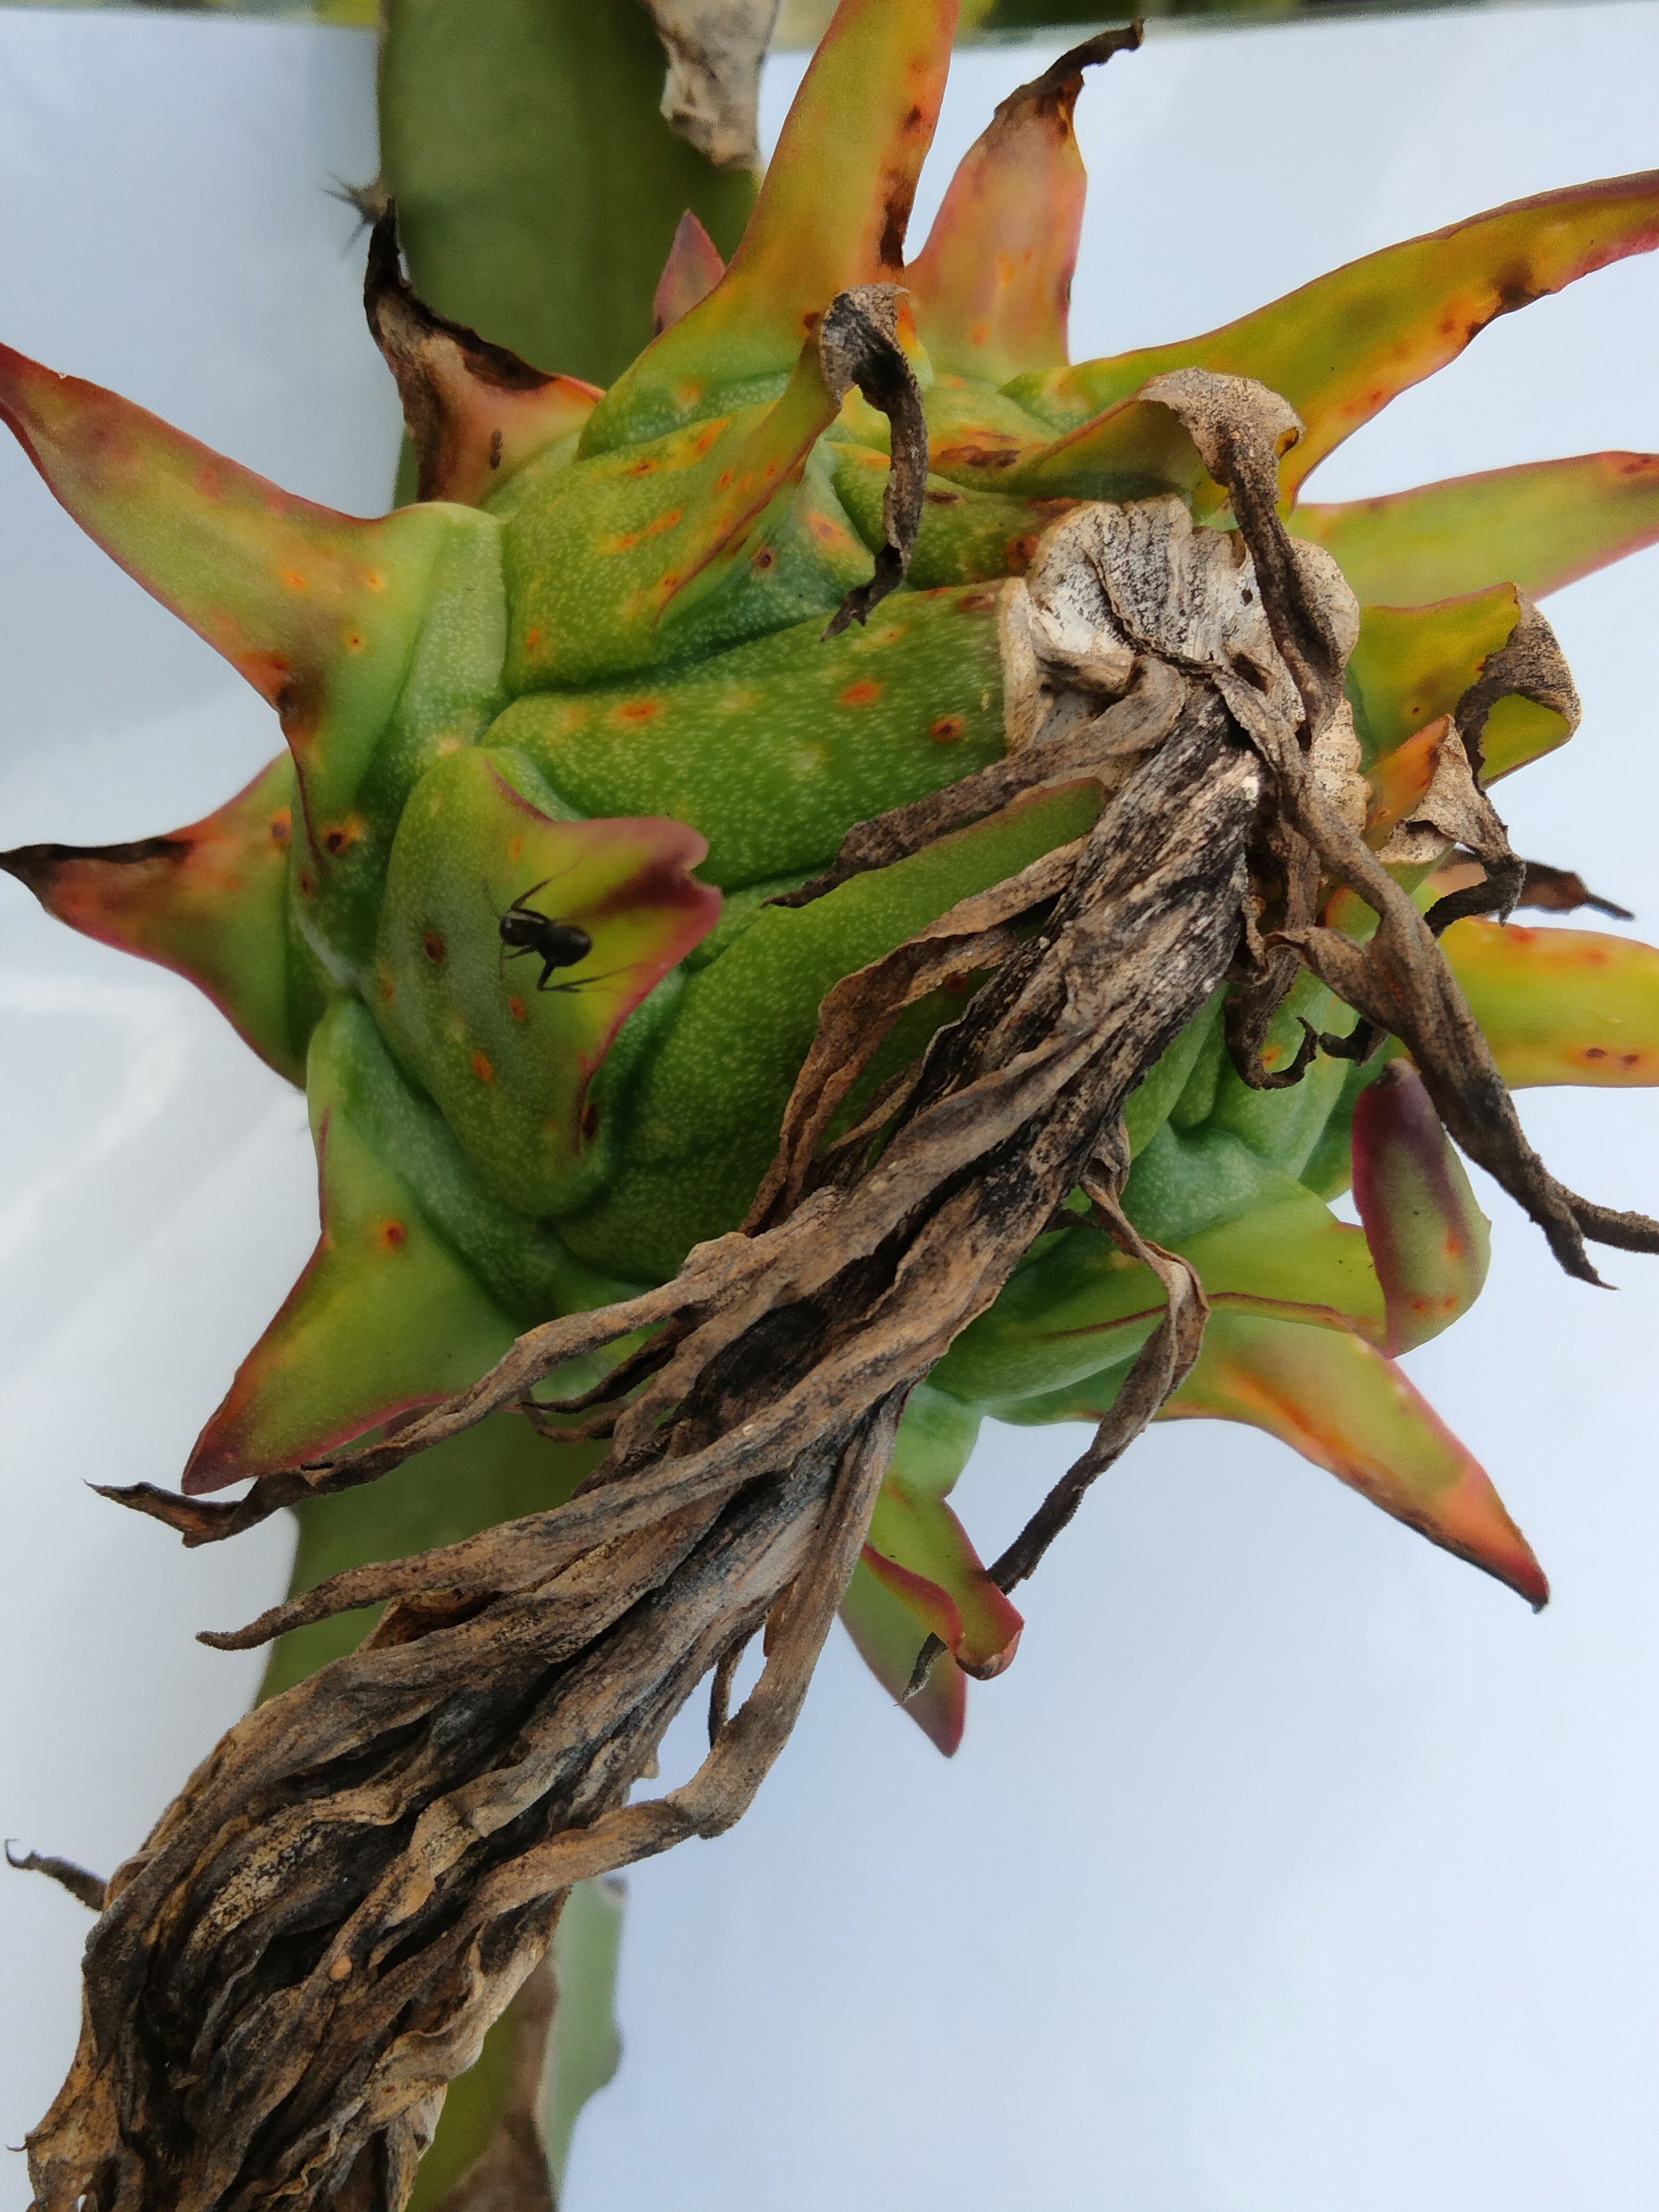
Label: Bad fruit